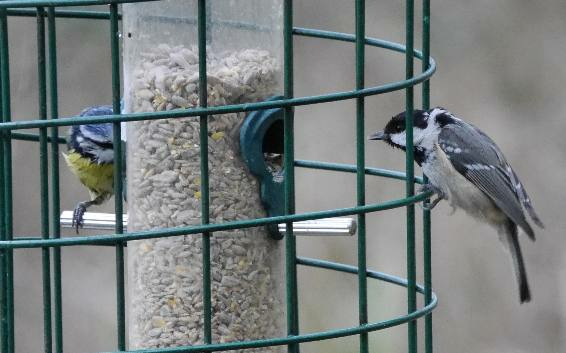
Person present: No